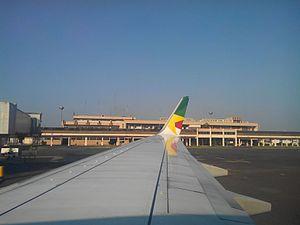
Vue des bâtiments de l'aéroport international de Douala depuis un avion
L'aéroport international de Douala est le premier aéroport du Cameroun. Il est situé à environ 8 km du centre de Douala, dans la région du Littoral.
Les transports au Cameroun ont un rôle important dans la question du développement du pays, qui nécessite une infrastructure adéquate afin de faire face à la croissance démographique, au déplacement des populations vers les villes, ainsi qu'aux nouvelles exigences économiques.
Douala II est une commune d'arrondissement de la communauté urbaine de Douala, département du Wouri dans la région du Littoral au sud du Cameroun. La mairie a pour siège le quartier New Bell.